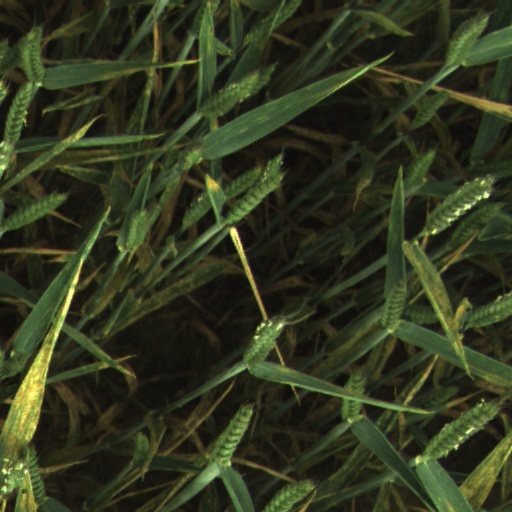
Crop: wheat